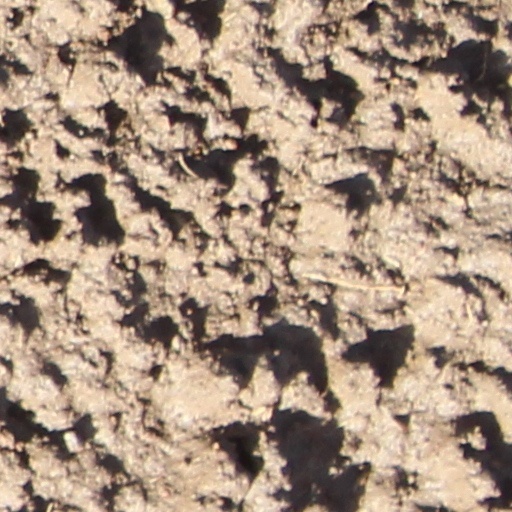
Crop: wheat